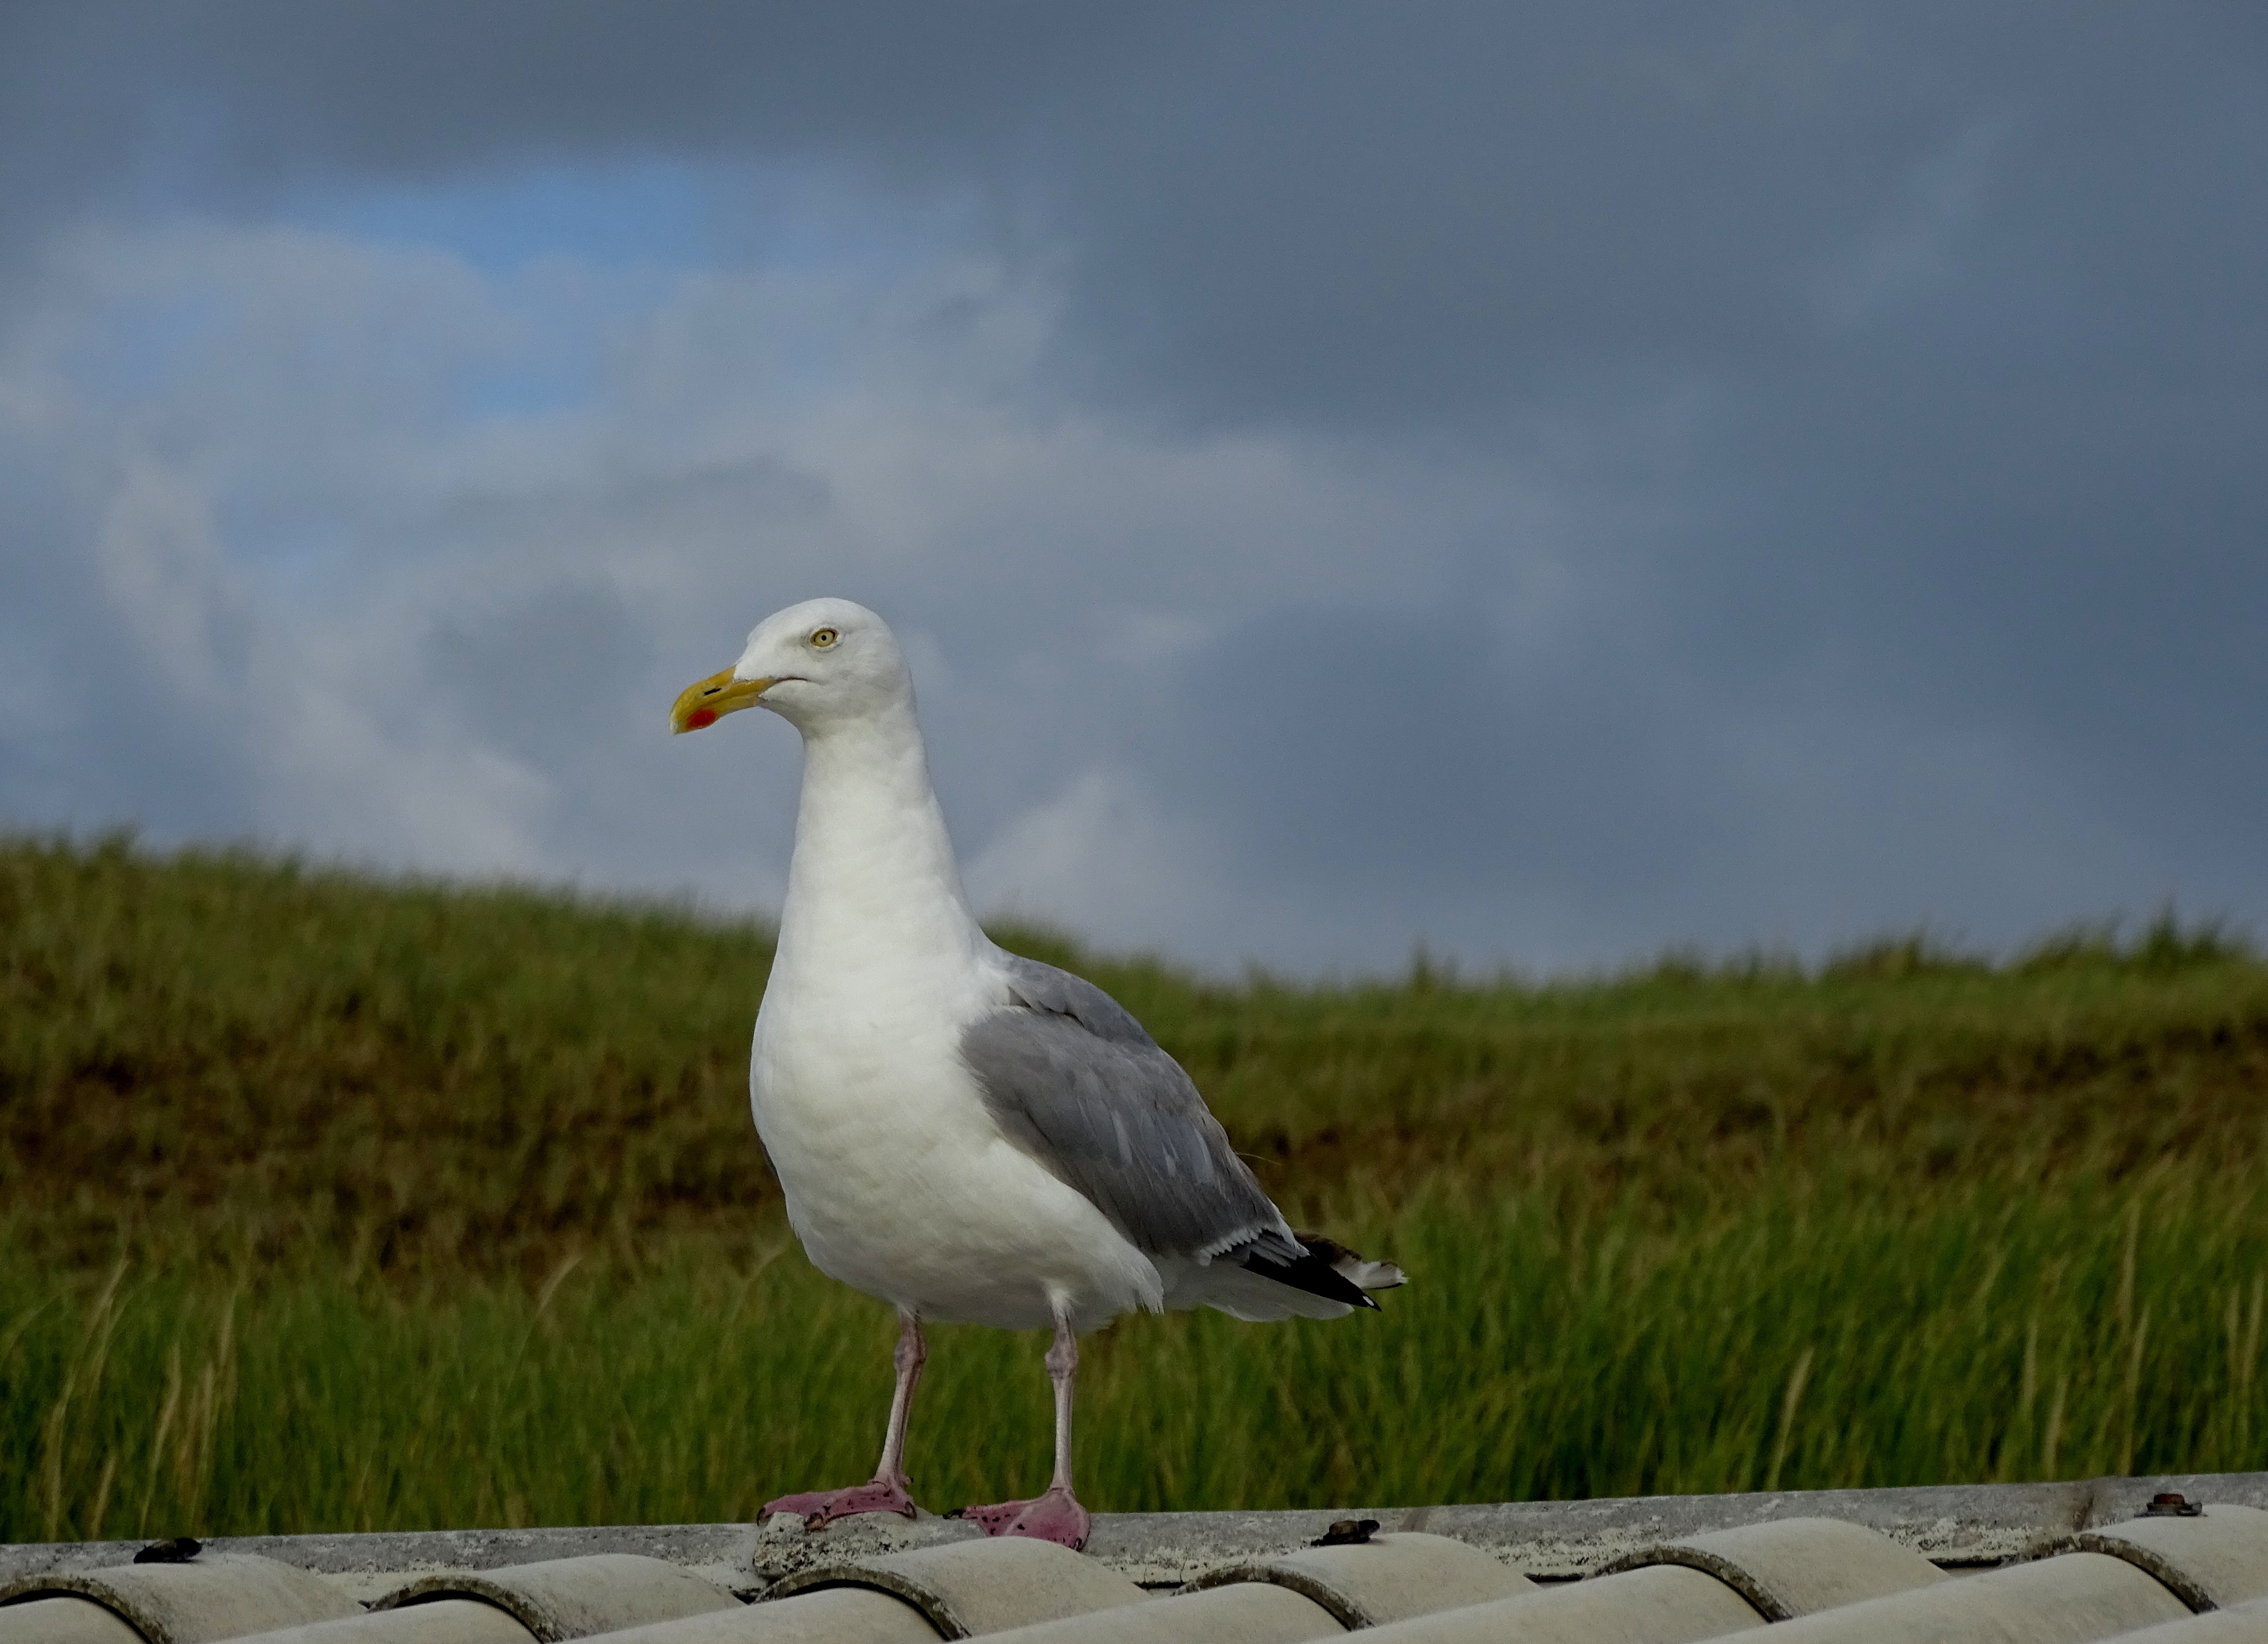
beach, sea, nature, bird, wing, dune, roof, seabird, seagull, wildlife, gull, beak, feather, fauna, bird of prey, birds, holland, animals, vertebrate, bill, albatross, attention, wildlife photography, north sea, seemoeve, charadriiformes, european herring gull